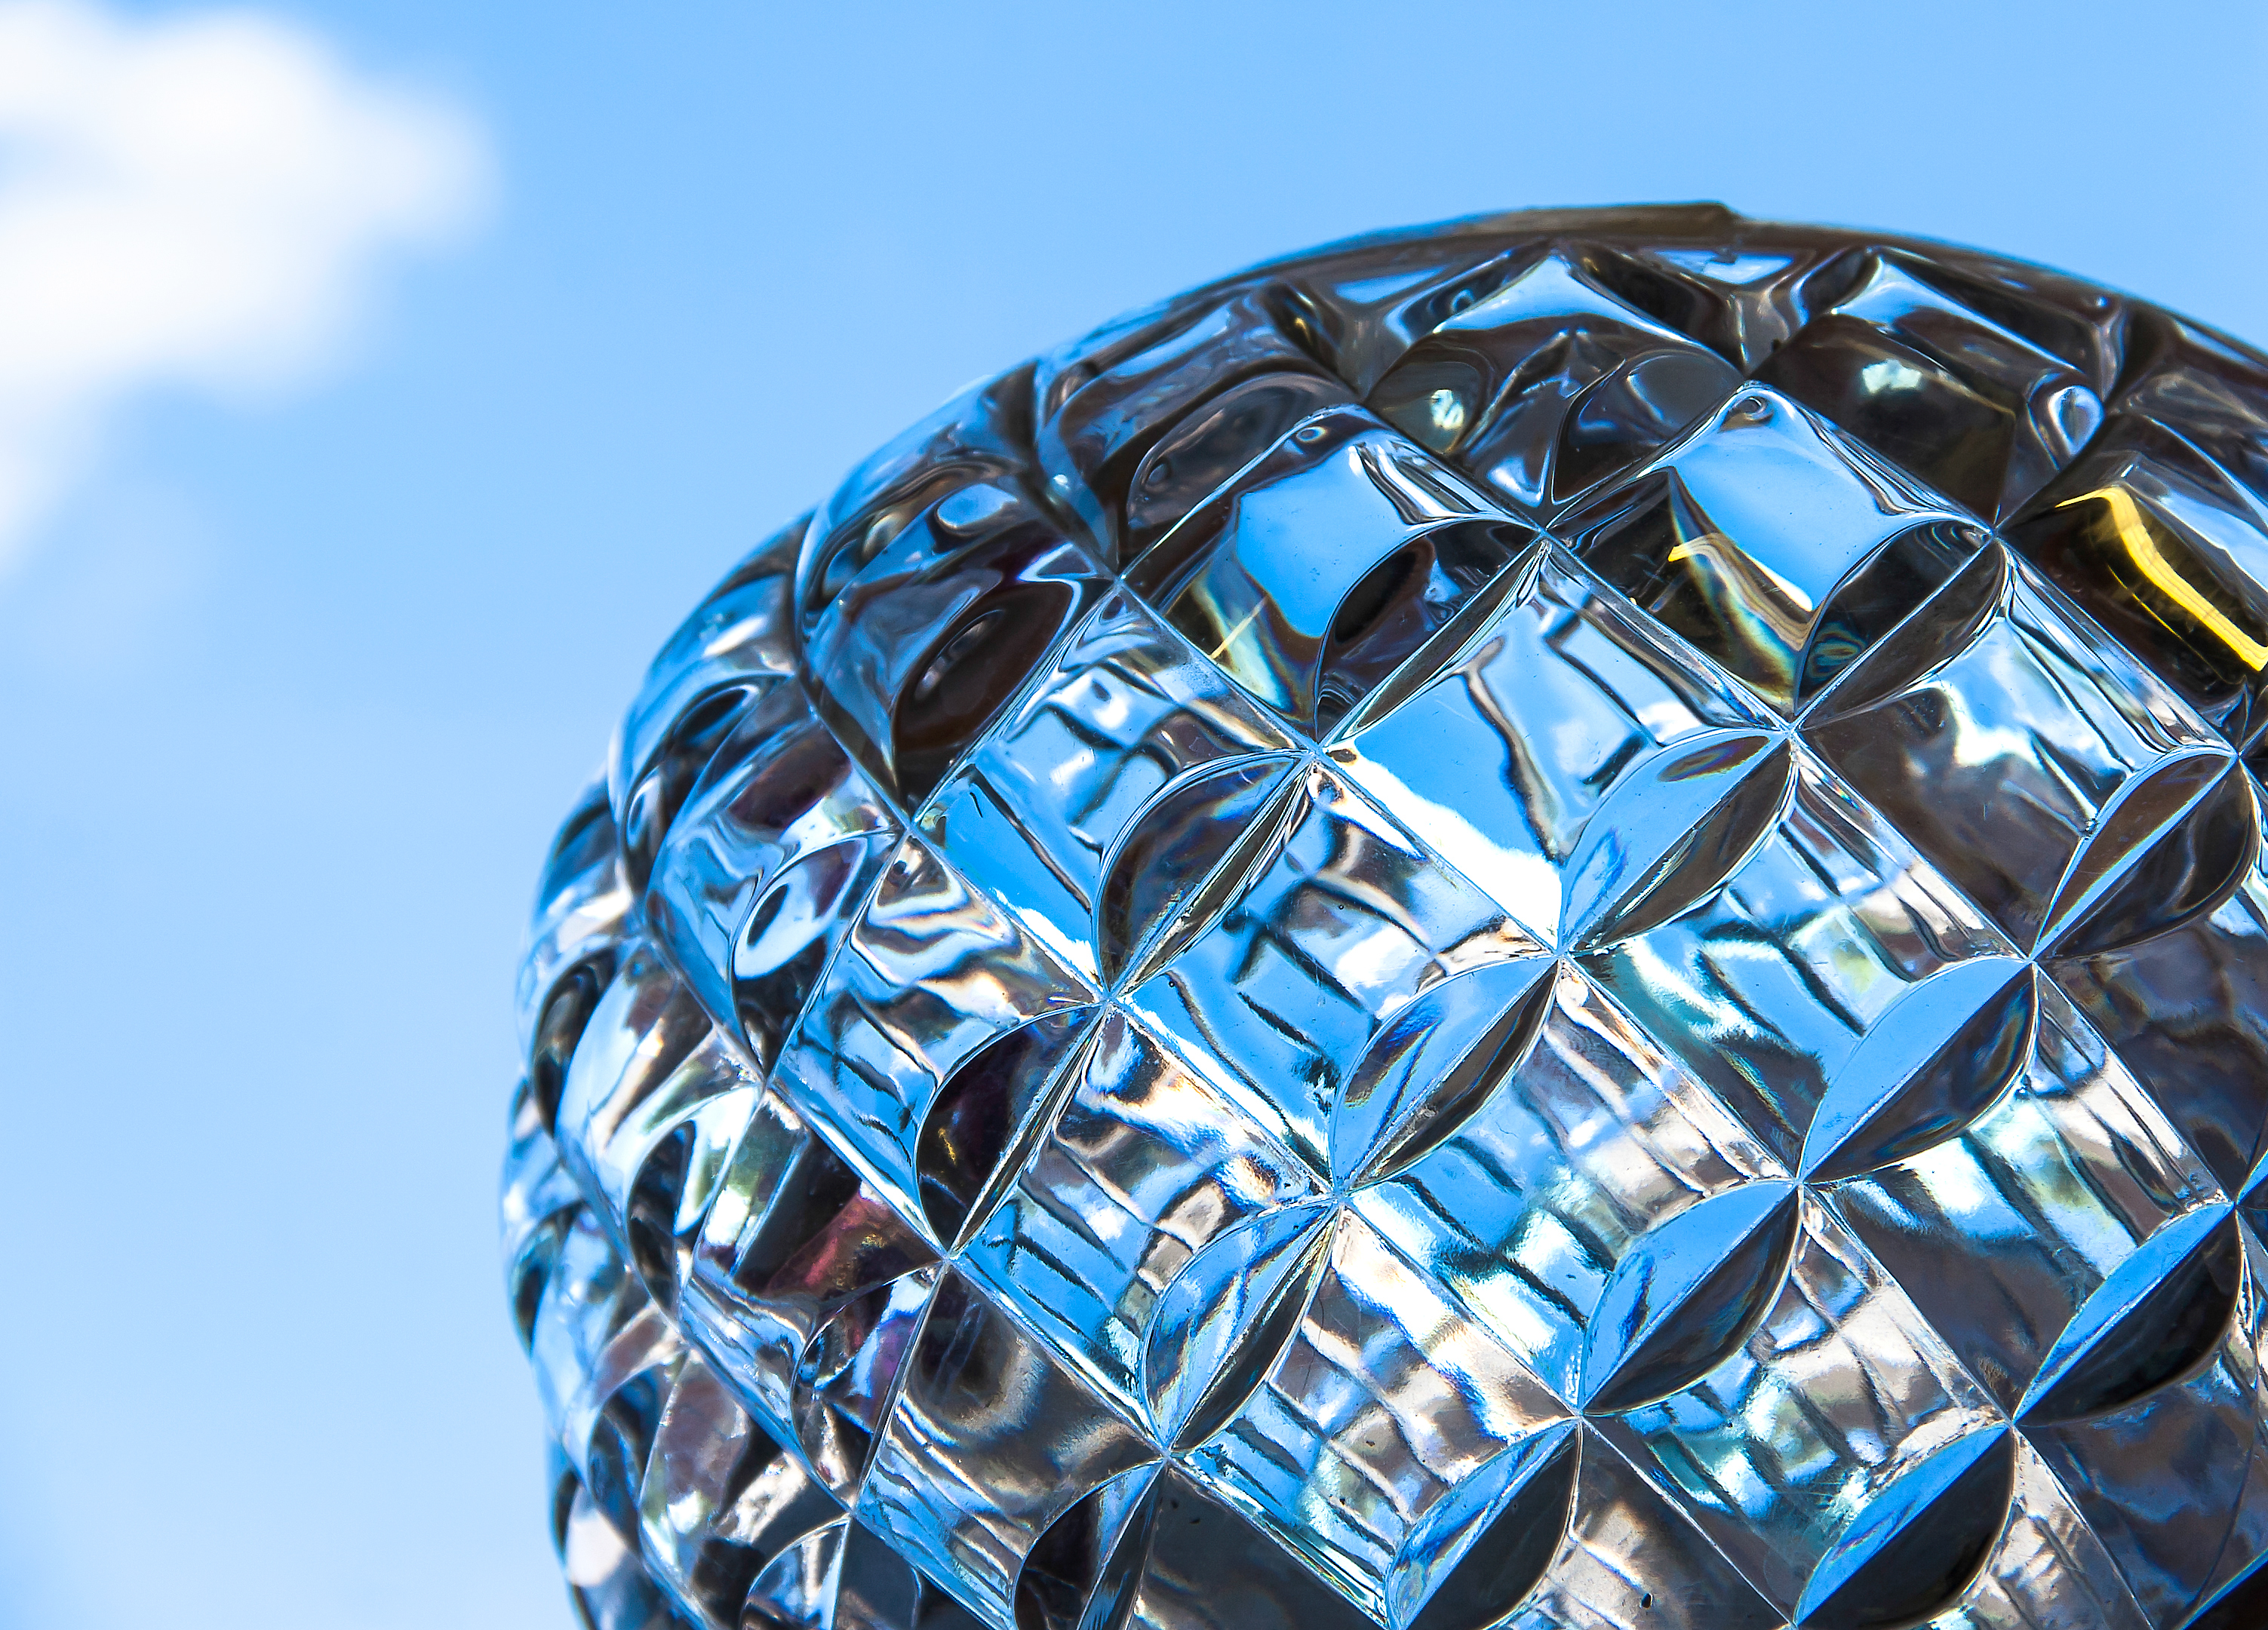
light, abstract, antique, wheel, glass, pattern, bowl, geometric, reflection, blue, object, circle, flickr, design, sphere, crystal, shape, processed, manmade